Pink Bomb

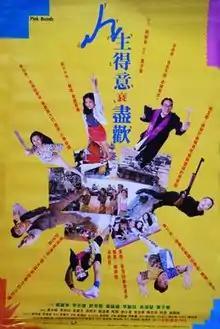
Film poster

Pink Bomb is a 1993 Hong Kong action comedy film directed by Derek Chiu and starring an ensemble cast of Waise Lee, Lau Ching-wan, Dayo Wong, Cheung Kwok-leung, Cynthia Khan, Gloria Yip, Loletta Lee and Fennie Yuen.